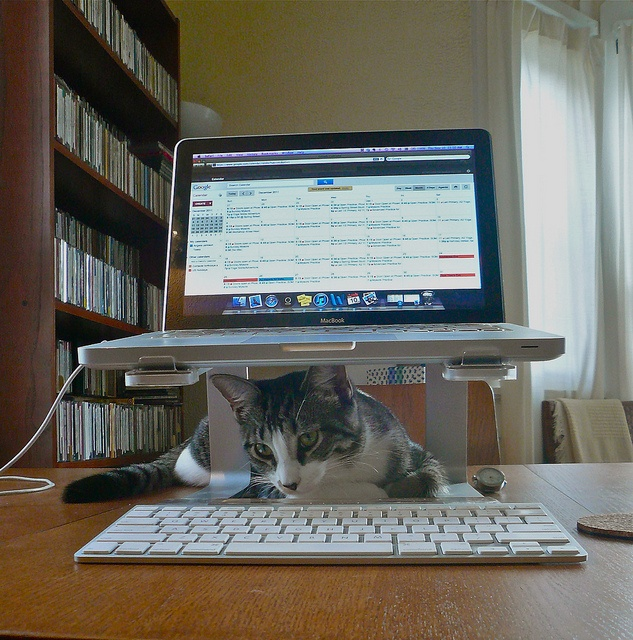
Cat laying on the desk under laptop stand
A cat laying underneath a laptop looking at a keyboard
A cat crawling between a computer screen and keyboard.
A cat sits under an elevated laptop computer.
A cat laying next to a keyboard under a laptop computer.